Olomouc hlavní nádraží

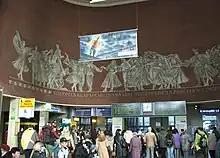
Sgrafitto by Wilhelm Zlámal

The first train reached the station on 17 October 1841 from Přerov; at that time the station was located approximately 800 meters north of the current location in a form of provisional wooden penthouse. The original building was designed by architect Anton Jüngling. As a fort city, the municipality of Olomouc was not allowed to build the station too close to city walls. On 20 August 1845 the first train going from Vienna to Prague went through. Since that year the distant area of the station was connected with the city centre by buses. In 1871 a brick building was built on its actual place, mainly because of connection on the new railway lines. A new city road heading terminus was built in 1885–1888, since 1899 works tram transport with the rest of the agglomeration.